Jessica Almenäs

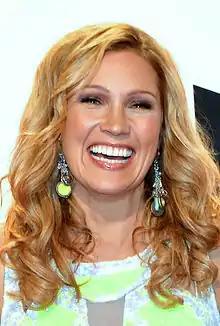
Almenäs in 2013

Jessica Magdalena Therese Almenäs (born 16 November 1975) is a Swedish TV host, reporter and beauty pageant titleholder. She presents the horse racing show Vinnare V75, and between 2008 and 2016, she presented the celebrity dancing show Let's Dance, both broadcast on TV4.